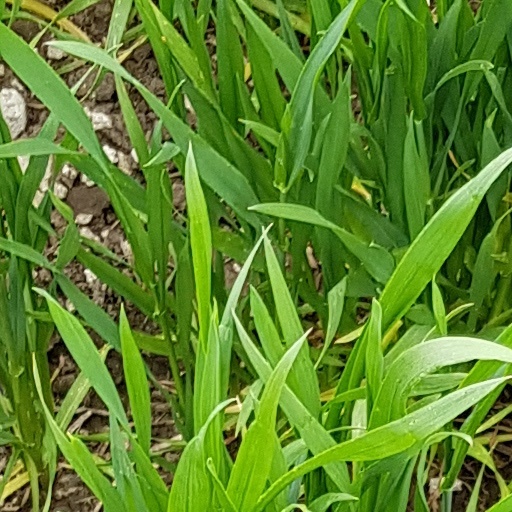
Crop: wheat